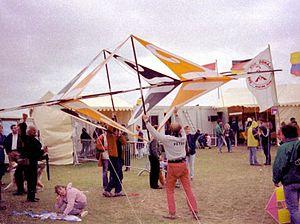
Peter Lynn portant un Tri-D box à Dieppe.
Le Festival international de Cerf-Volant de Dieppe, est un festival de cerf-volant se déroulant à Dieppe durant le mois de septembre tous les deux ans depuis 1980. Créé par Max Gaillard, le festival a ainsi donné le surnom à la ville de Dieppe de « Capitale du Cerf-Volant ».